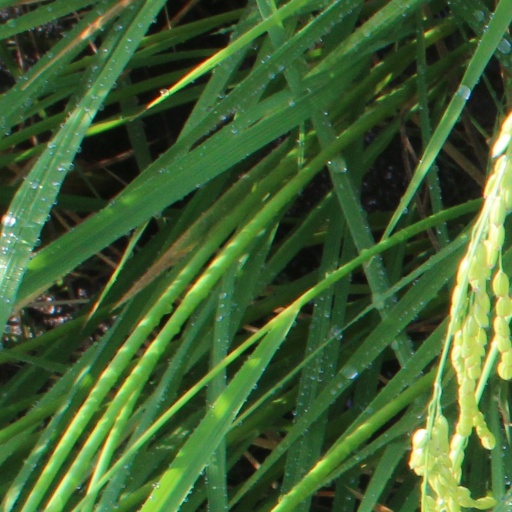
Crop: rice